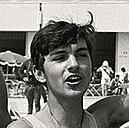
Age: 25